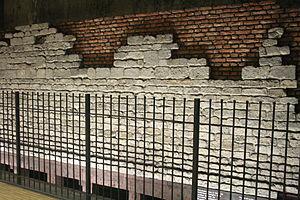
Vestiges du bastion Sainte-Claire (deuxième enceinte de Bruxelles) reconstruits dans la station de métro Hôtel des monnaies, Bruxelles